Devdas Gandhi

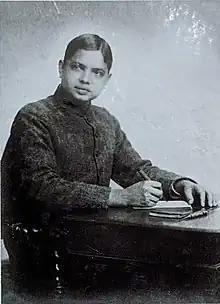
Devdas Gandhi in 1931

Devdas Mohandas Gandhi (22 May 1900 – 3 August 1957) was the fourth and youngest son of Mahatma Gandhi and Kasturba Gandhi. He was born in the Colony of Natal and came to India with his parents as a grown man. He became active in his father's movement, spending many terms in jail. He also became a prominent journalist, serving as editor of Hindustan Times. He was also the first "pracharak" of the Dakshina Bharat Hindi Prachar Sabha (DBHPS), established by Mohandas Gandhi in Tamil Nadu in 1918. The purpose of the Sabha was to propagate Hindi in southern India"."